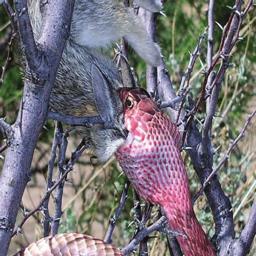
Animal: snakes